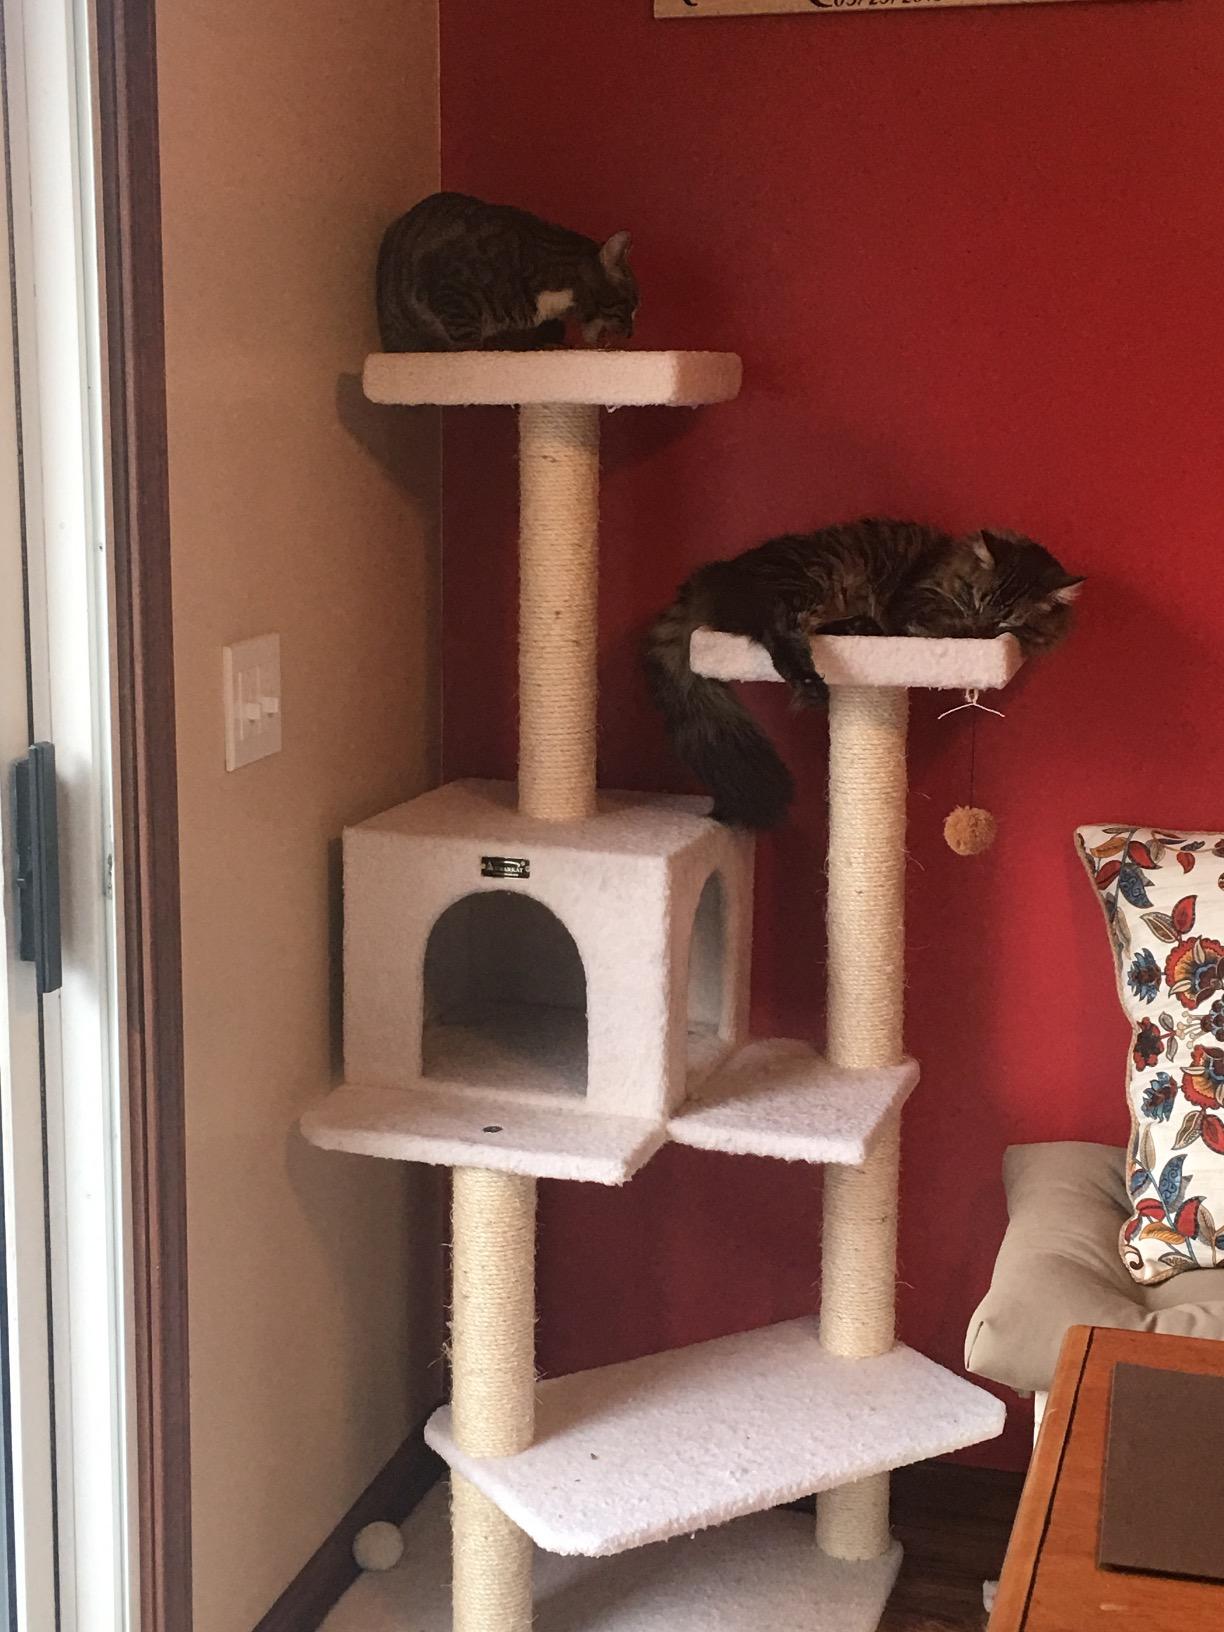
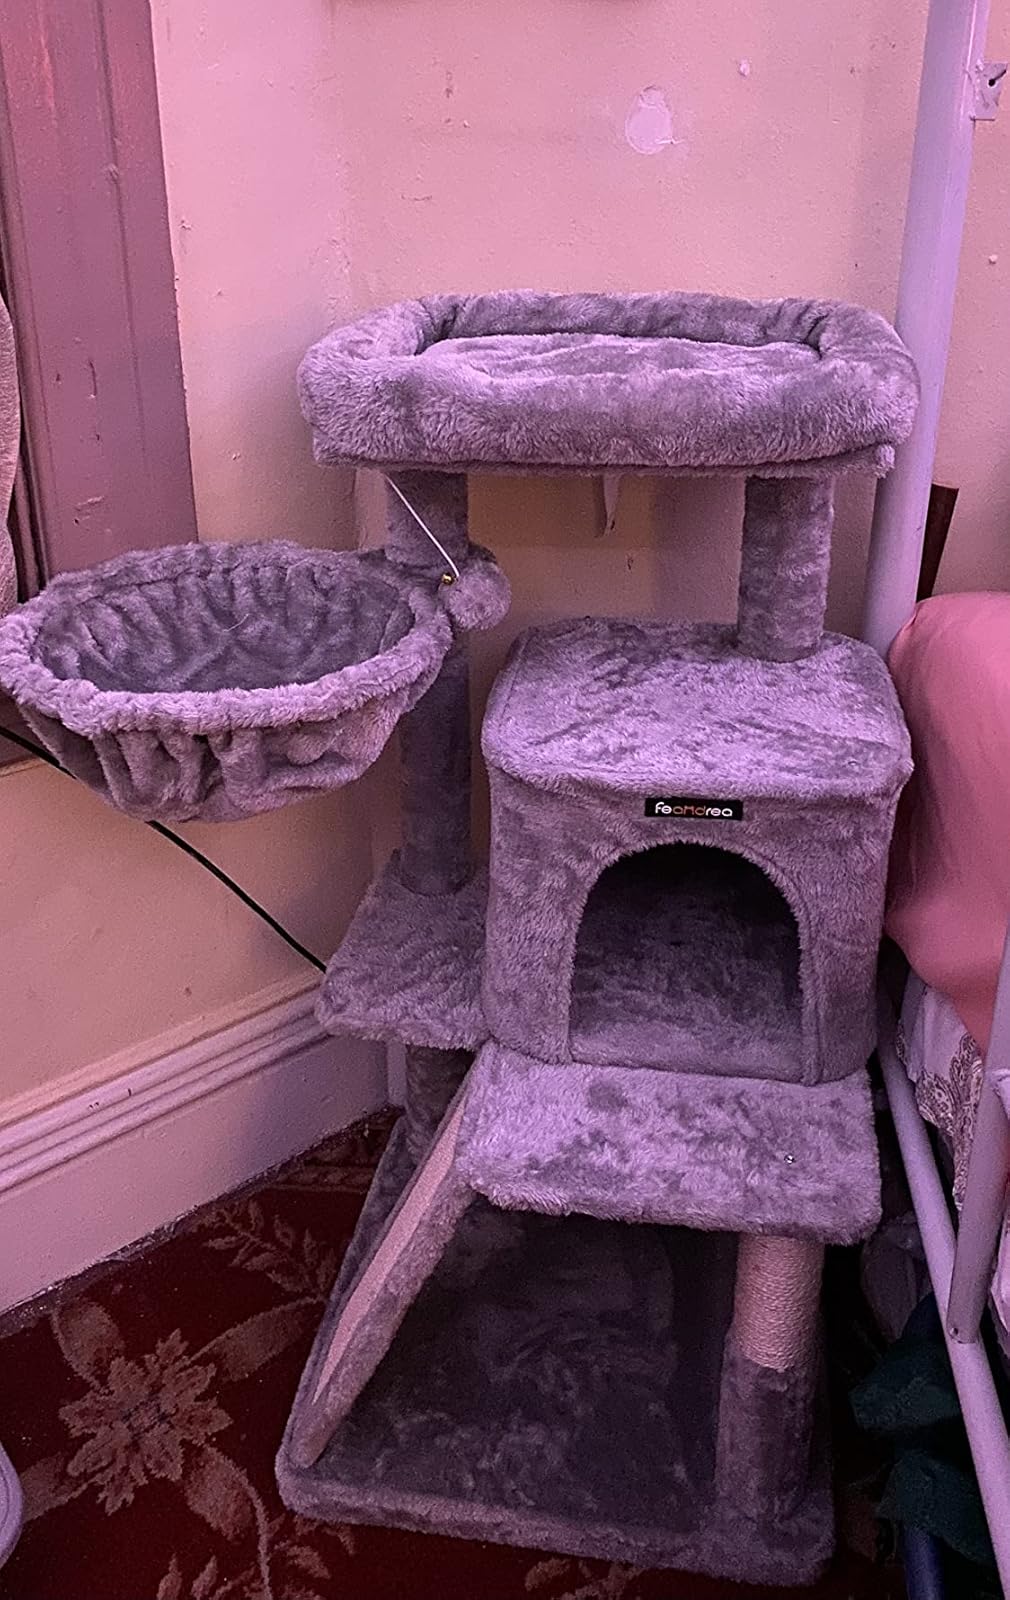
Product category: items_cat tree
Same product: no